Question: How many red signs?
Tambaya: Jar alama guda nawa ce?
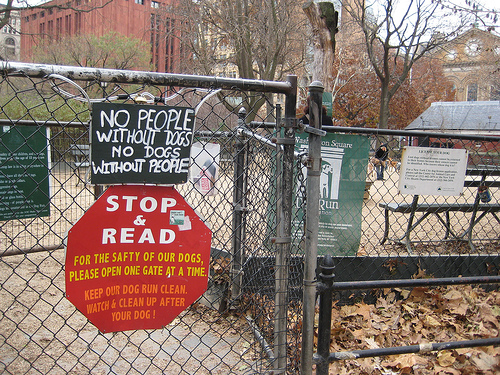
Answer: One.
Amsa: Ɗaya.